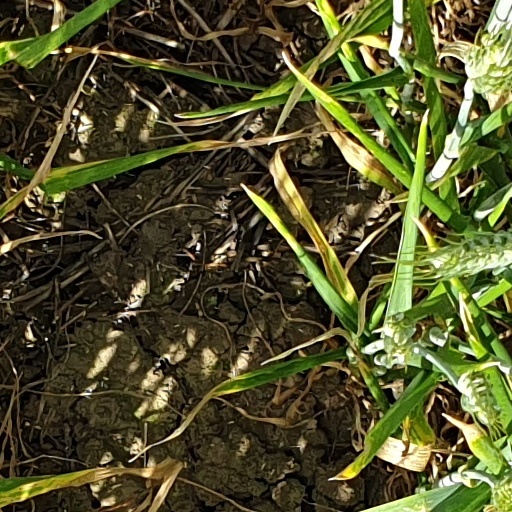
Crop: wheat